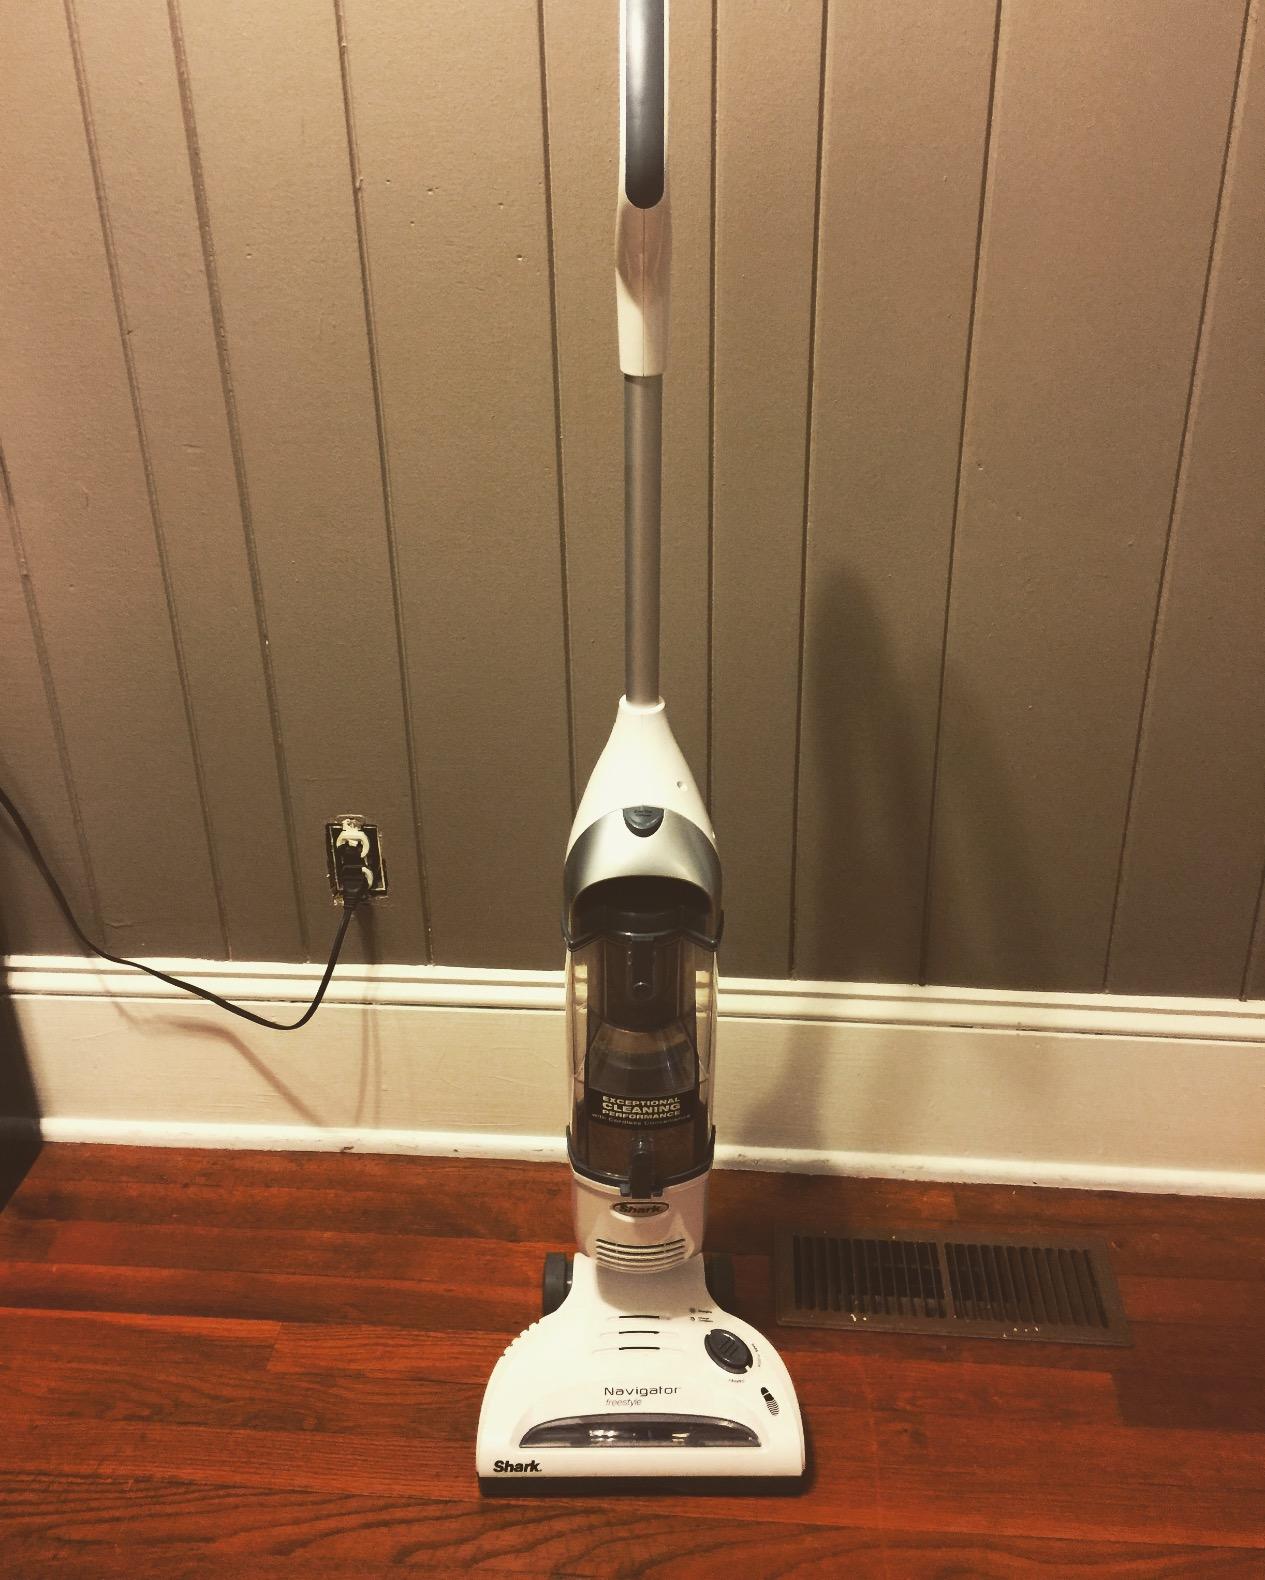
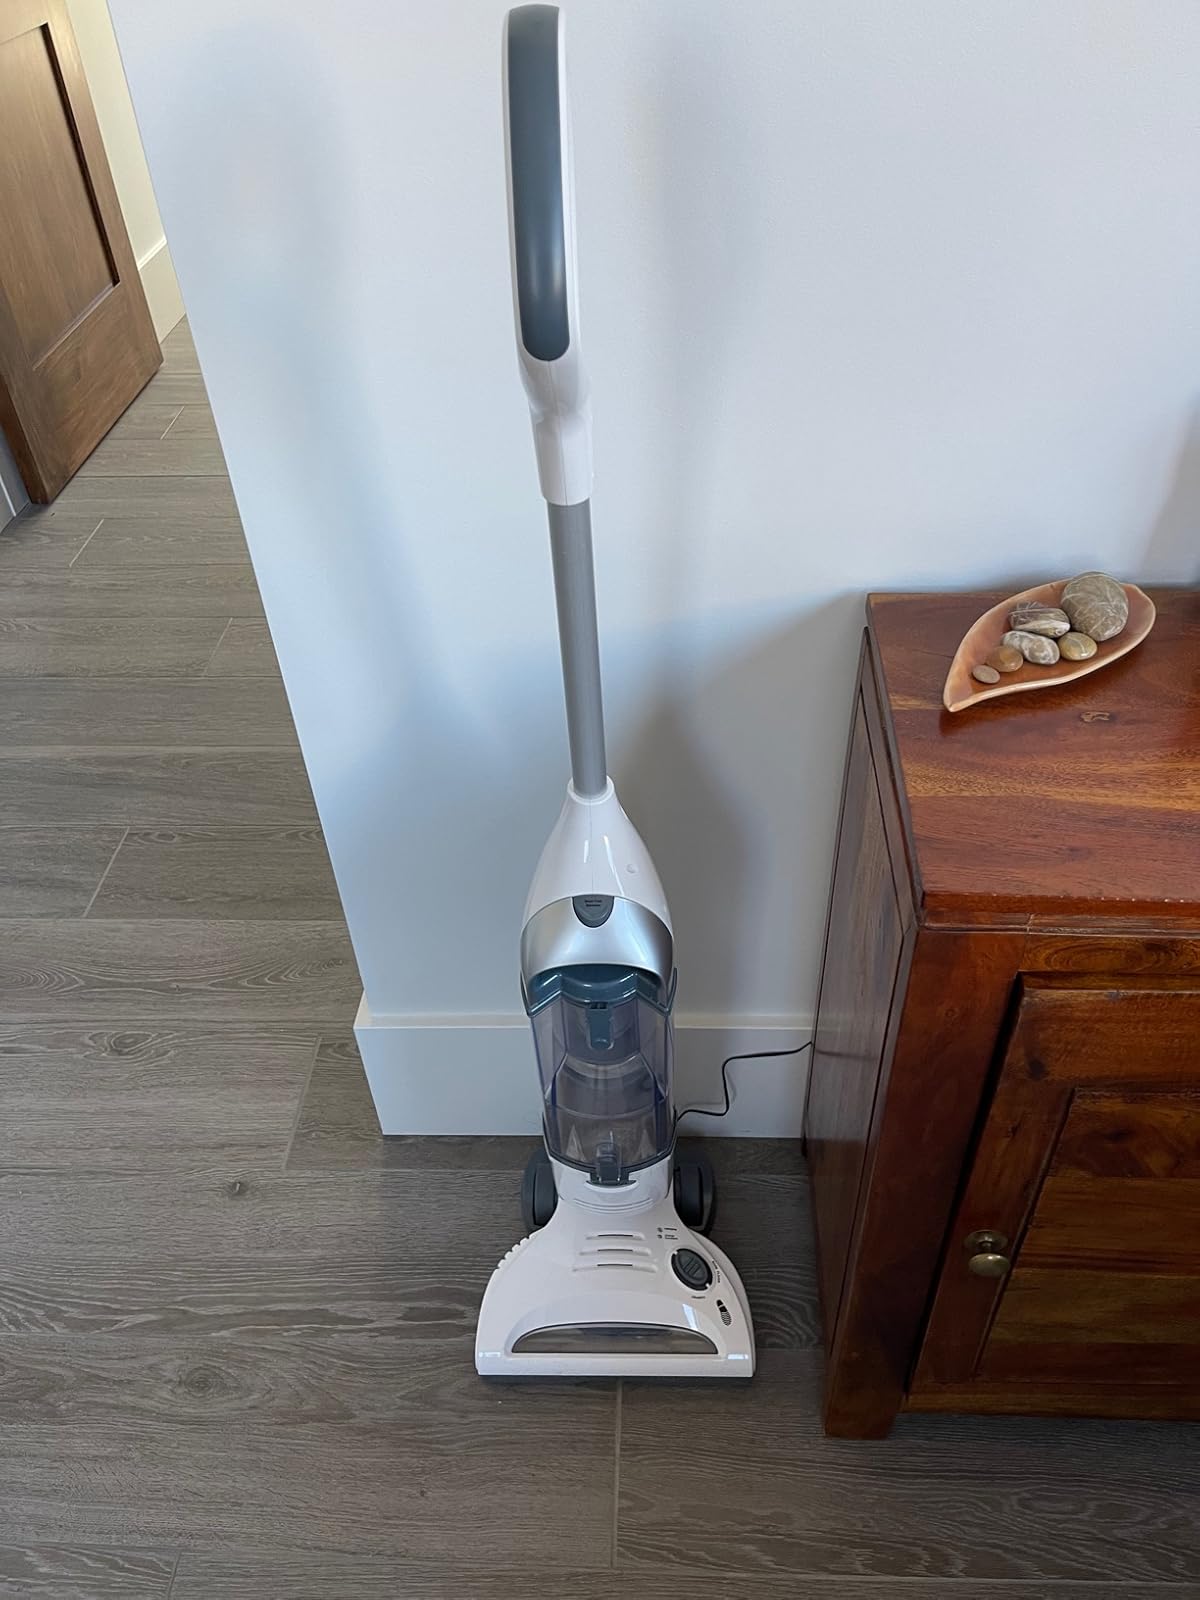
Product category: items_vacuum
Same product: yes